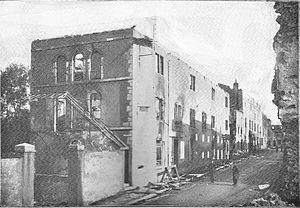
La rue Carnot (anciennement rue de la poste) et la poste de Gerbéviller (nom du fichier erroné). Dégâts de la Première Guerre mondiale.
Gerbéviller est une commune française située dans le département de Meurthe-et-Moselle, en région Grand Est. Elle fait partie de la région historique et culturelle de Lorraine.
Cette page concerne les événements qui se sont produits durant l'année 1930 en Lorraine.
La bataille de la Trouée de Charmes s’est déroulée en Lorraine entre Nancy et les Vosges au début de la Première Guerre mondiale du 24 au 26 août 1914. Elle met aux prises les VIᵉ et VIIᵉ armées allemandes commandées par le Kronprinz Rupprech de Bavière et les 1ʳᵉ et 2ᵉ armées françaises sous les ordres respectifs des généraux Augustin Dubail et Édouard de Curières de Castelnau. Elle se conclut par une grande victoire française sans laquelle le redressement français sur la Marne n’eut pas été possible.